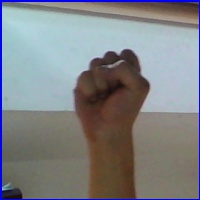
Letra: S